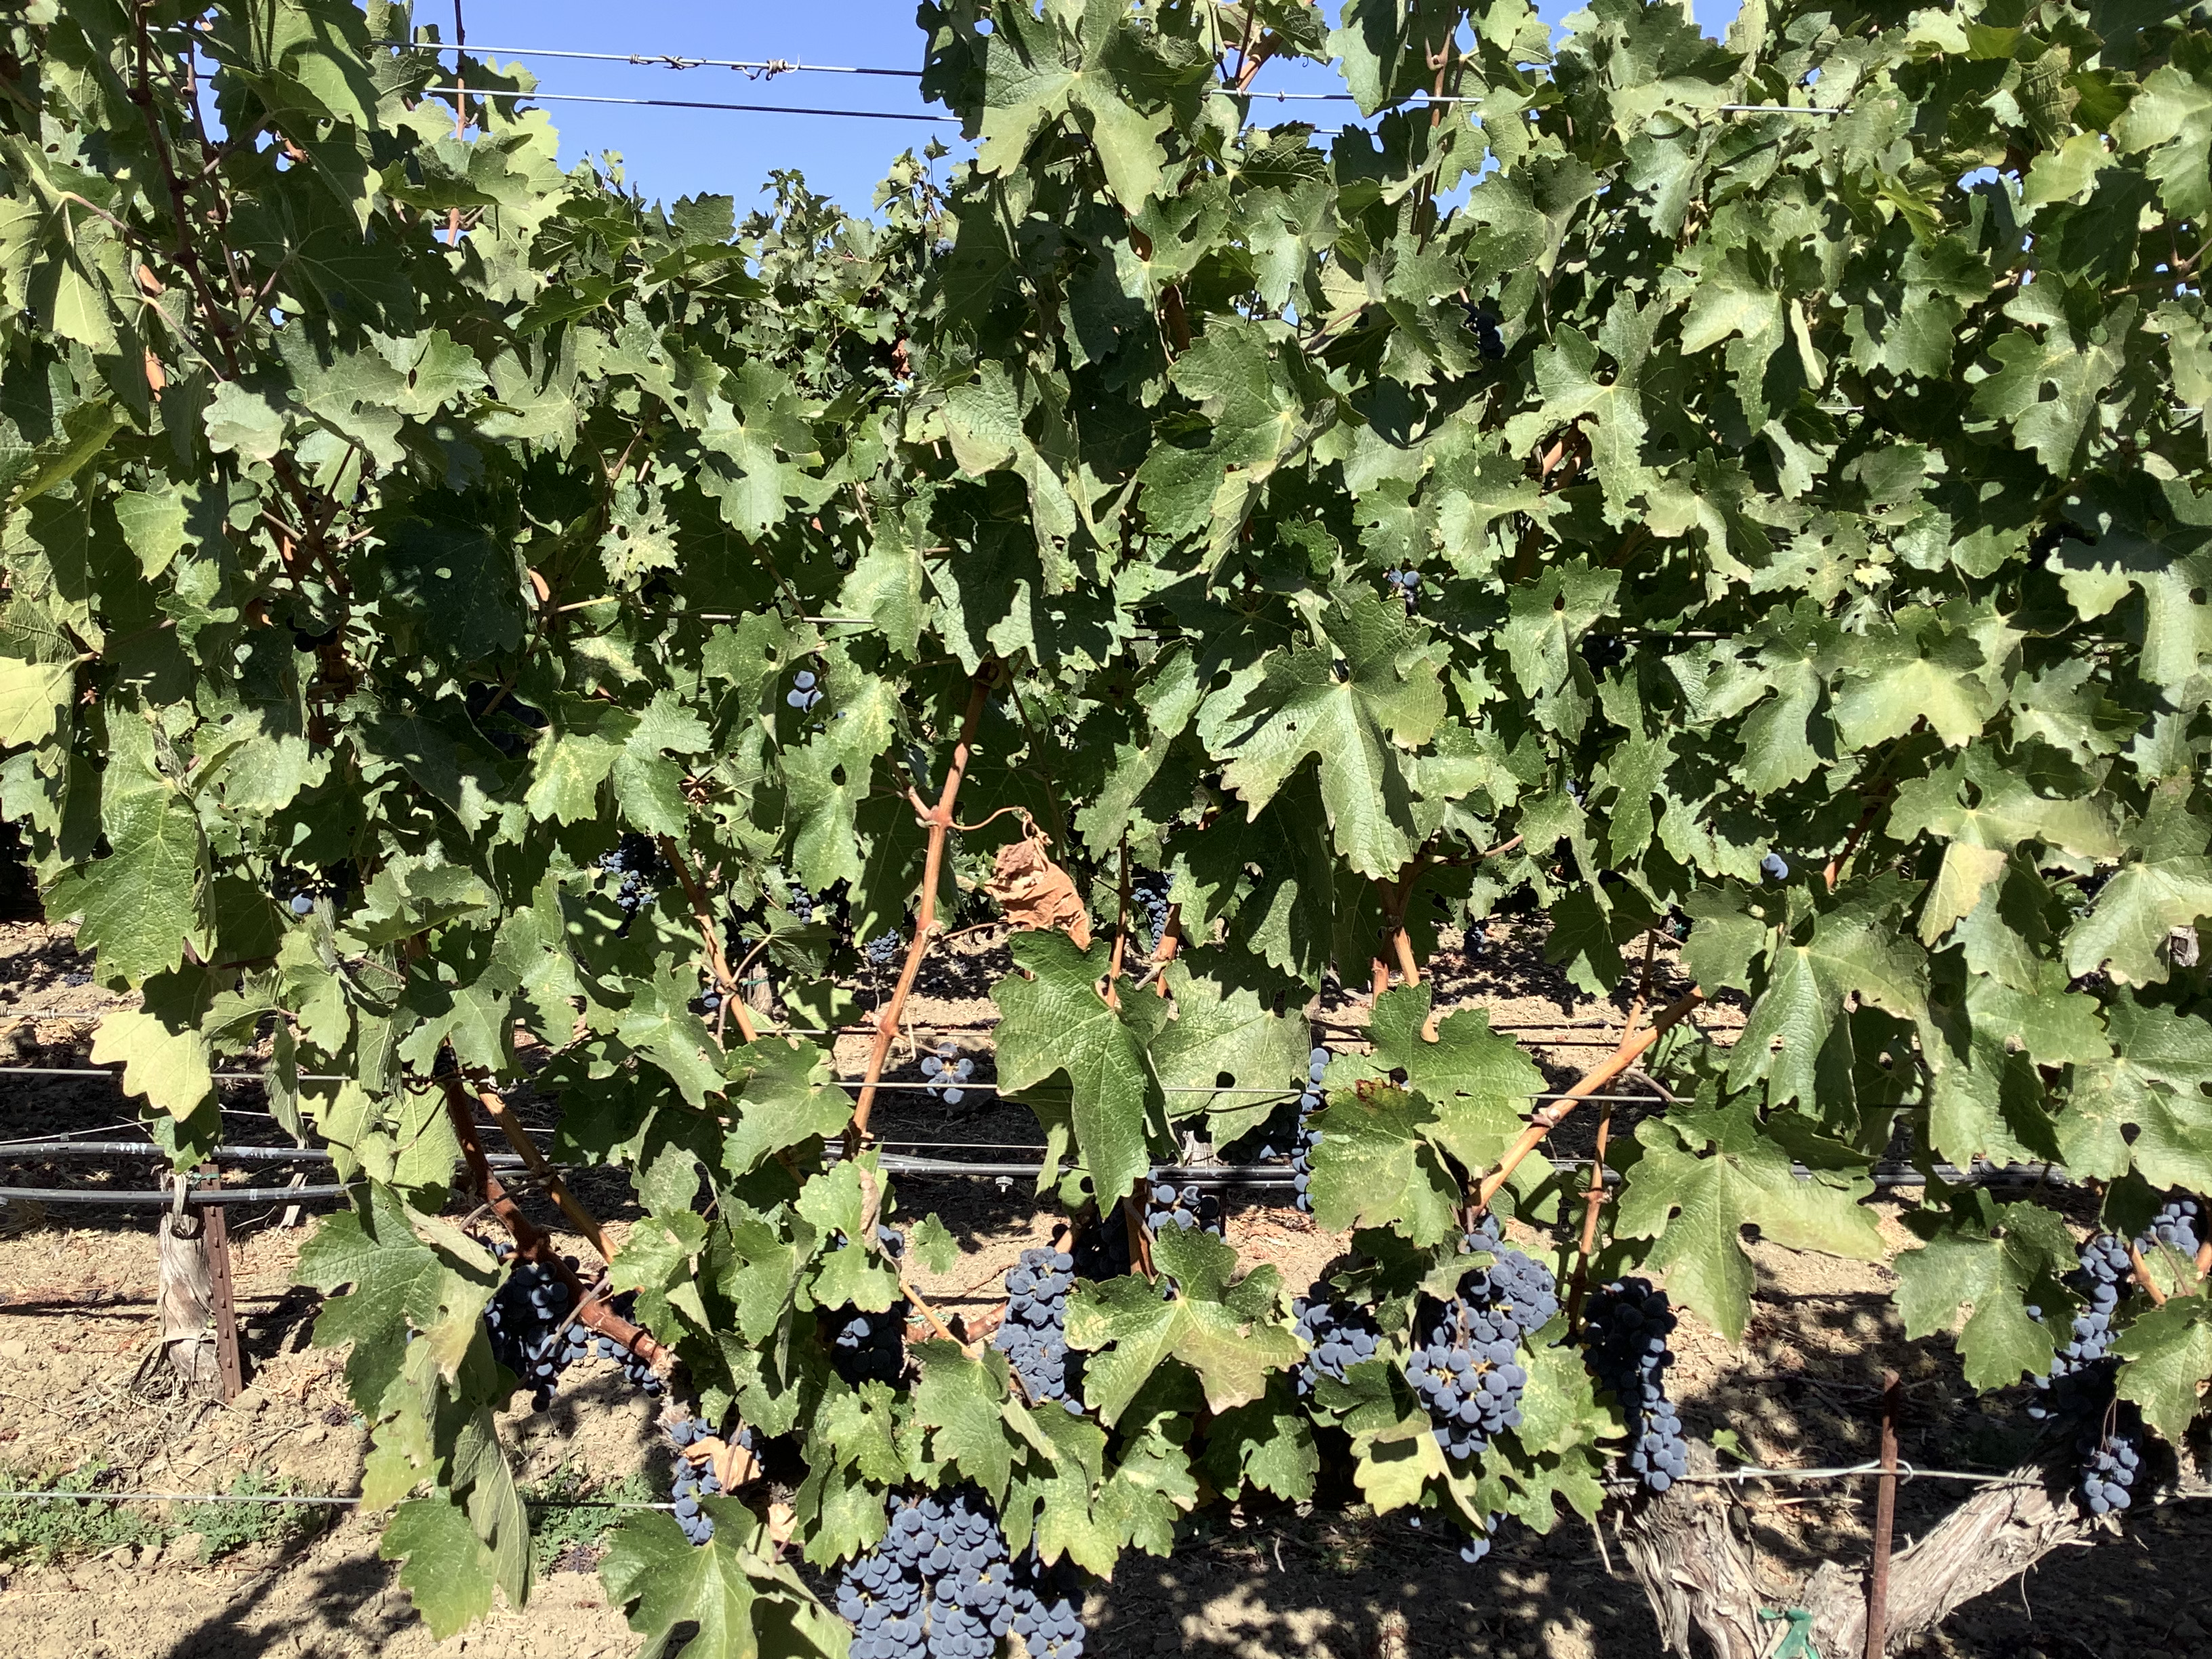
Label: No Virus